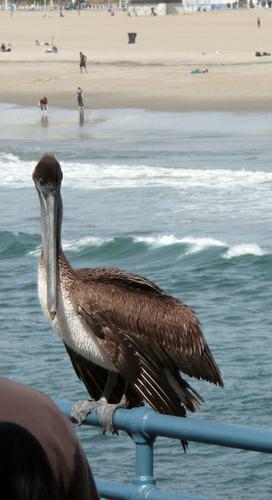
A photo of a brown pelican